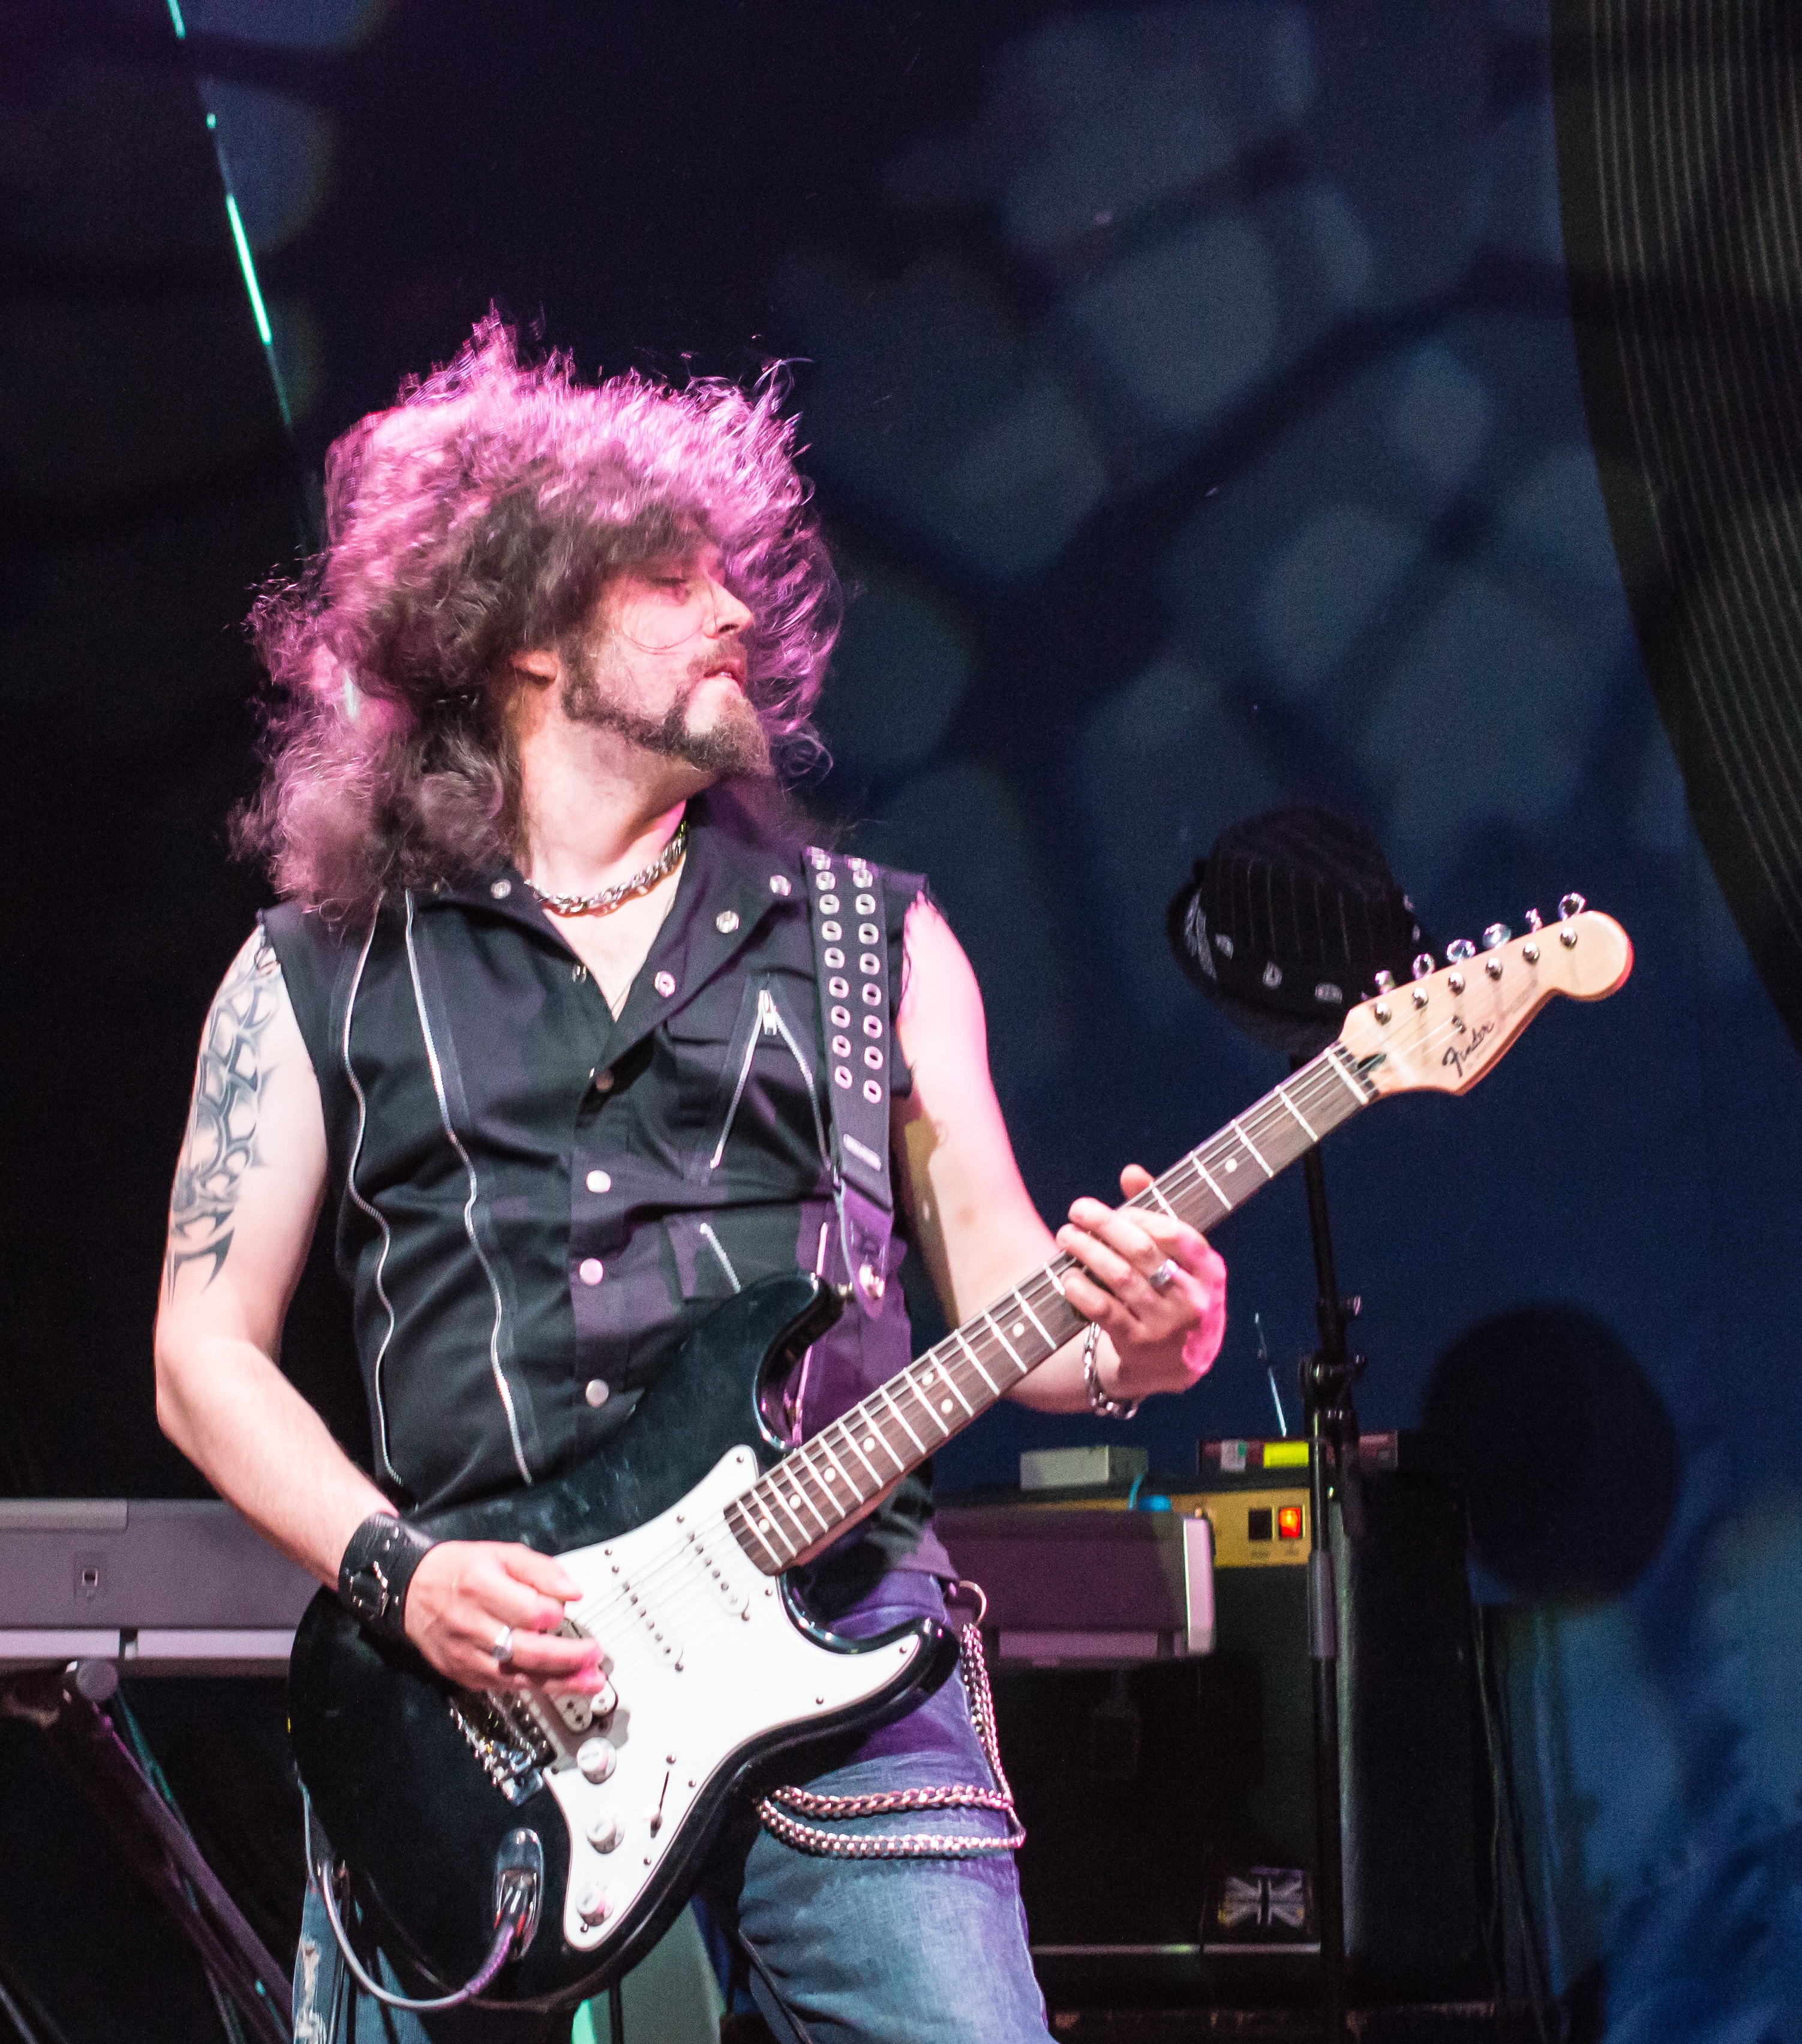
rock, music, guitar, concert, show, musician, stage, performance, bassist, singing, guitarist, drums, drummer, bass guitar, entertainment, performing arts, singer songwriter, rock concert, social group, musical ensemble